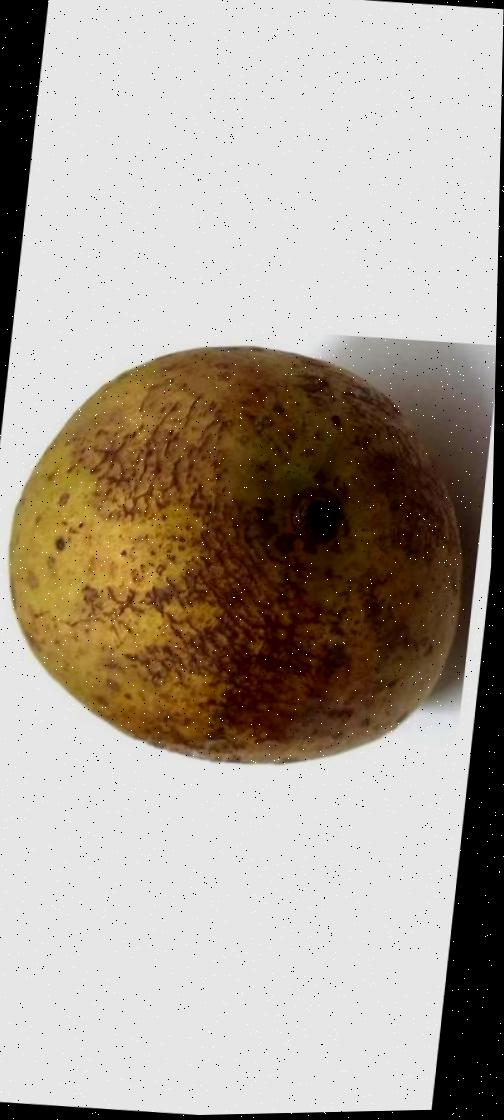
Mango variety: Gourmoti